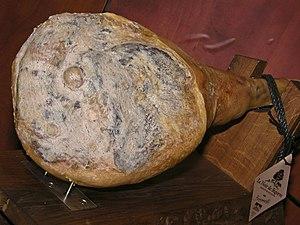
Jambon de porc noir gascon
Le porc noir de Bigorre est une appellation d'origine contrôlée agroalimentaire concernant la viande de porc gascon. Cette race ancienne est élevée selon un cahier des charges en Bigorre, aux confins des Hautes-Pyrénées, du Gers et de la Haute-Garonne.